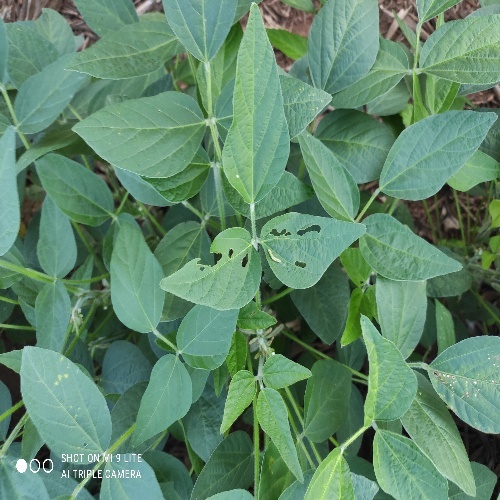
Label: Caterpillar